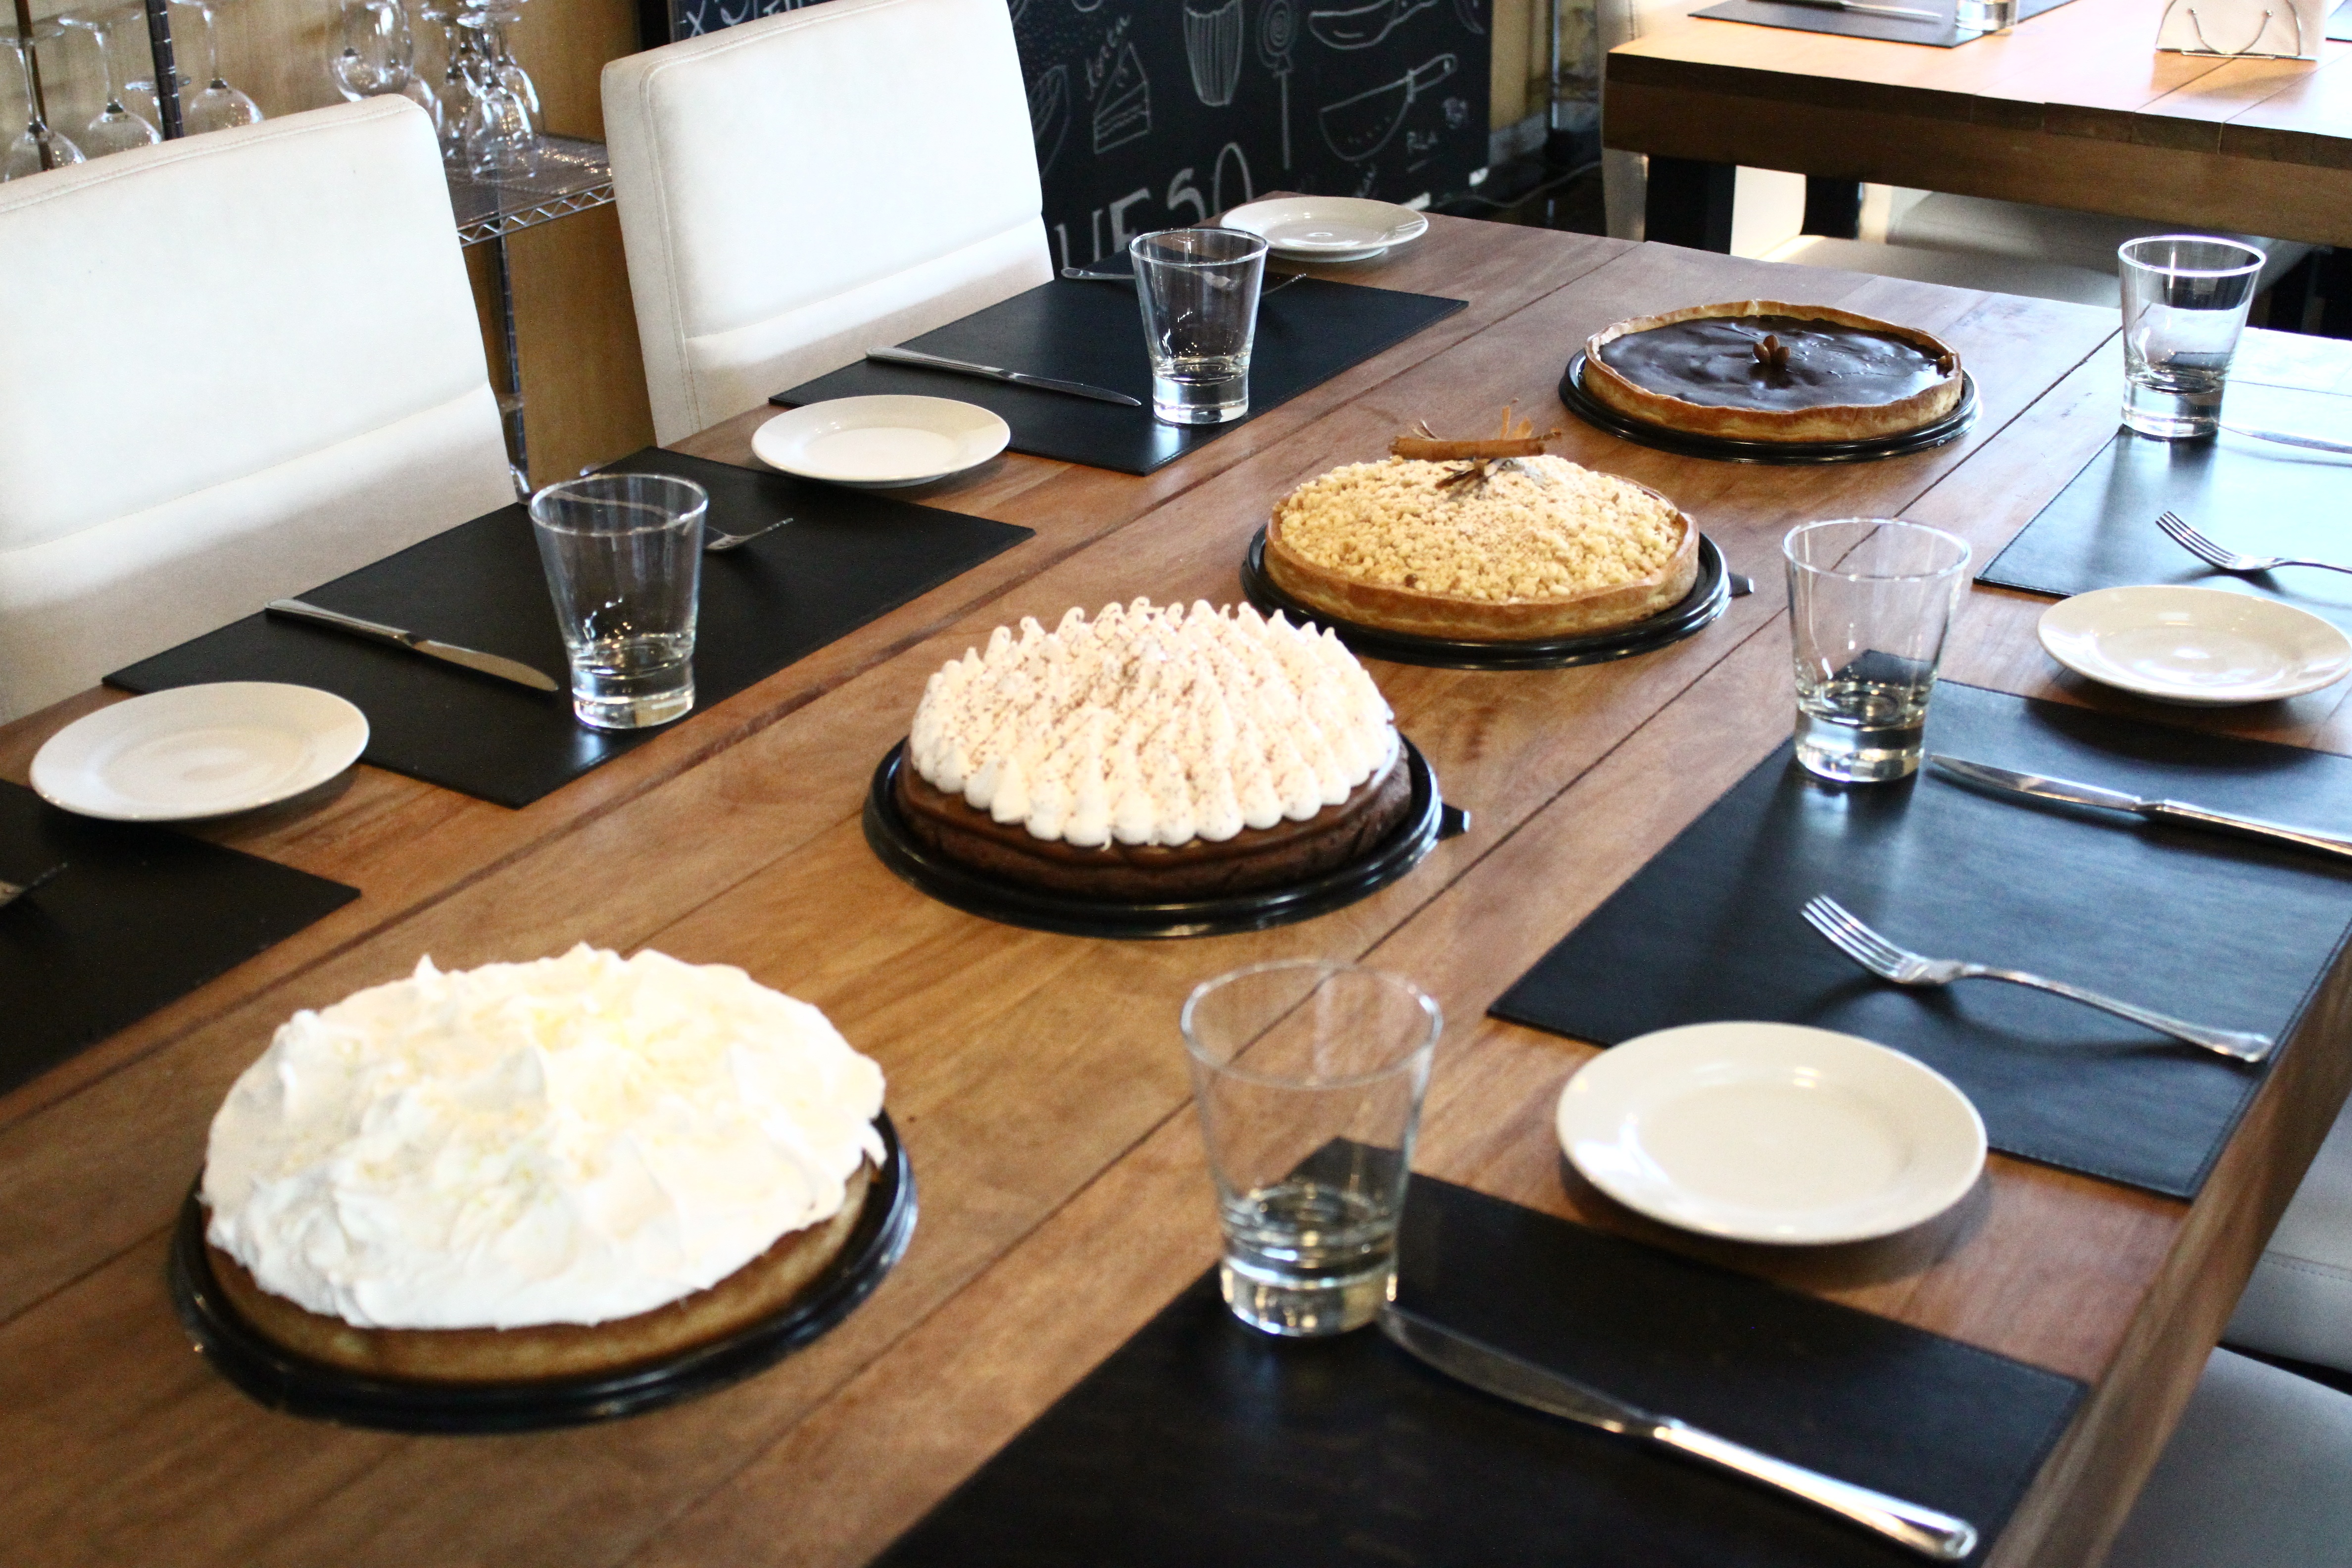
apple, sweet, restaurant, dish, meal, food, cooking, fresh, kitchen, recipe, breakfast, chocolate, baking, biscuit, gourmet, cookie, dessert, lunch, cuisine, cream, delicious, cake, homemade, pie, pastry, bakery, variety, preparation, dough, lemon, baked, cinnamon, cooked, cookies, sugar, dinner, tasty, style, top, ingredients, supper, brunch